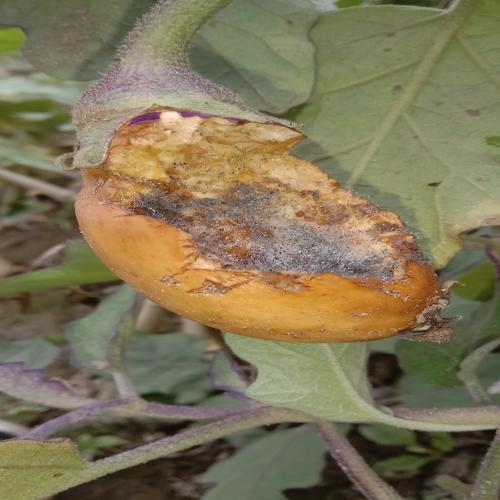
Label: Wet Rot